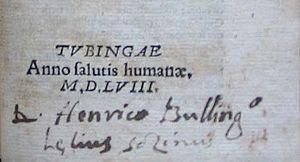
Lelio Francesco Maria Sozzini ou Lelio, né à Sienne le 9 janvier 1525 et mort à Zurich le 4 mai 1562, est un humaniste italien.